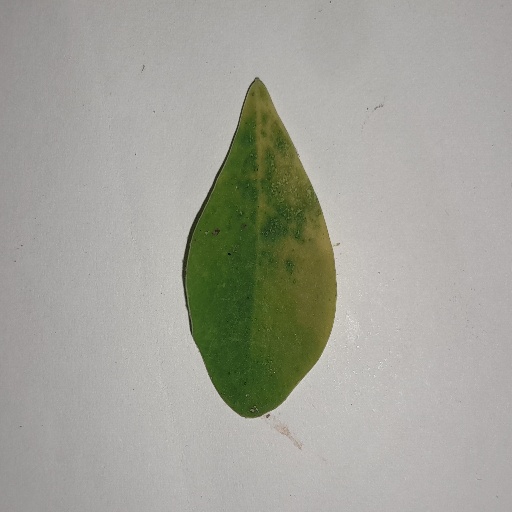
Species: Sojina
Leaf condition: Yellow Leaf